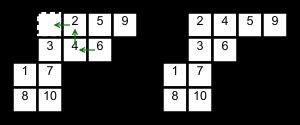
En mathématiques, et notamment en combinatoire, le jeu de taquin est une construction de Marcel-Paul Schützenberger introduite dans Schützenberger qui définit une relation d'équivalence sur l'ensemble des tableaux de Young. Un glissement est une transformation où les nombres d'un tableau sont déplacés de façon similaire à celle d'un jeu de taquin traditionnel. Deux tableaux sont équivalents pour le jeu de taquin s'ils peuvent être transformés l'un dans l'autre par une suite de glissements.